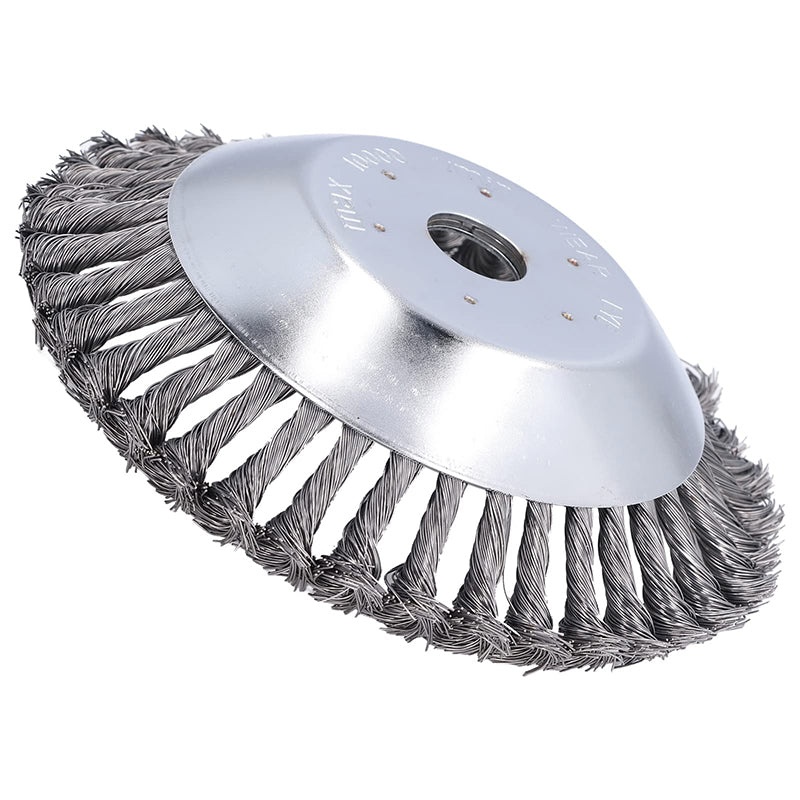
Weed Eater Brush Cutter Trimmer Head
Twisted Wire Wheel - 8-Inch Brush Cutter Head for Angle Grinders Upgrade your gardening and maintenance tasks with our Twisted Wire Wheel, an 8-inch brush cutter head designed for angle grinders. This versatile tool is perfect for enhancing the efficiency and quality of your work. Discover the ultimate multi-tasking tool with our durable twisted wire wheel for angle grinders, featuring an 8-inch brush cutter head that serves as both a vital garden maintenance tool and an essential angle grinder accessory. Crafted from stainless steel, this versatile wire brush excels as a deburring tool for metal, an oxide removal implement, and a polishing brush for angle grinders, while its wear-resistant design also makes it an effective dust removal tool for gardening applications. Key Features Wear-Resistant Steel Wire: Crafted from high-quality steel wire, this wheel is exceptionally durable, wear-resistant, and built for longevity. Efficient Twisted Wire Design: The innovative twisted wire design offers superior performance and flexibility, enhancing overall working efficiency. Versatile Usage: Ideal for various applications including gardens, lawns, park green spaces, plant walls, stone roads with grass, farmland grass, orchards, and iron plates. Dust and Oxide Layer Removal: This tool excels at improving the coating quality of metal and stone surfaces. Specifically tailored for deburring, dust removal, oxide layer removal, polishing, and related accessories. Specifications Item Type: Twisted Wire Wheel Product Material: Stainless Steel Product Diameter: Approximately 200mm (7.9 inches) Inner Diameter: Approximately 25mm (1 inch) Uses: Suitable for deburring, dust removal, oxide removal, polishing, and related polishing accessories. Package Includes 1 x Twisted Wire Wheel Enhance the efficiency and quality of your gardening and maintenance tasks with our durable and versatile Twisted Wire Wheel!
Brand: The Shopsite
Category: Home & Garden > Lawn & Garden > Outdoor Power Equipment Accessories > Weed Trimmer Accessories > Weed Trimmer Blades & Spools